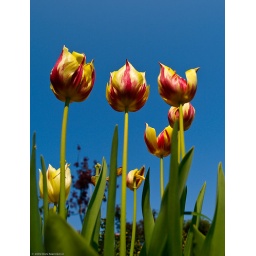
I just love tulips ;) Especially these multi colored ones against clear blue sky...